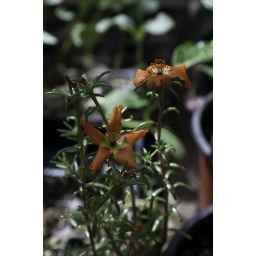
A orange flower of a creeping plant in the UMD greenhouse. WIll find more info on this one.